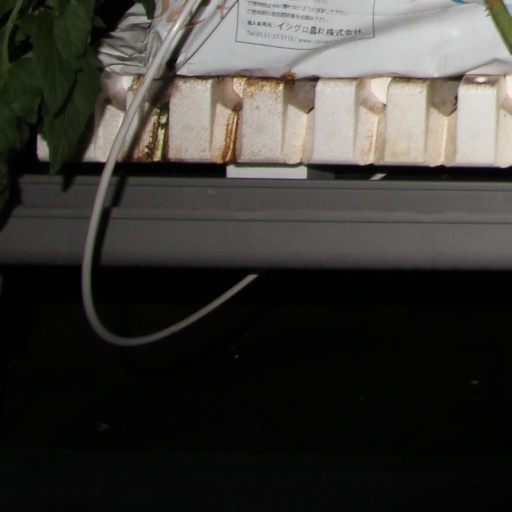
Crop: tomato